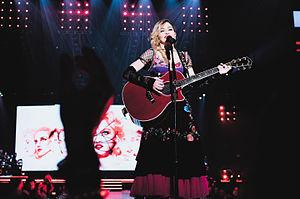
Le Rebel Heart Tour est la dixième tournée mondiale de la chanteuse américaine Madonna, faisant la promotion de son treizième album studio Rebel Heart. Débutée le 9 septembre 2015 à Montréal, Canada, la tournée a visité l'Amérique du Nord, l'Europe, l'Asie et l'Océanie pour un total de 81 dates, avant de se finir le 20 mars 2016, à Sydney, Australie.